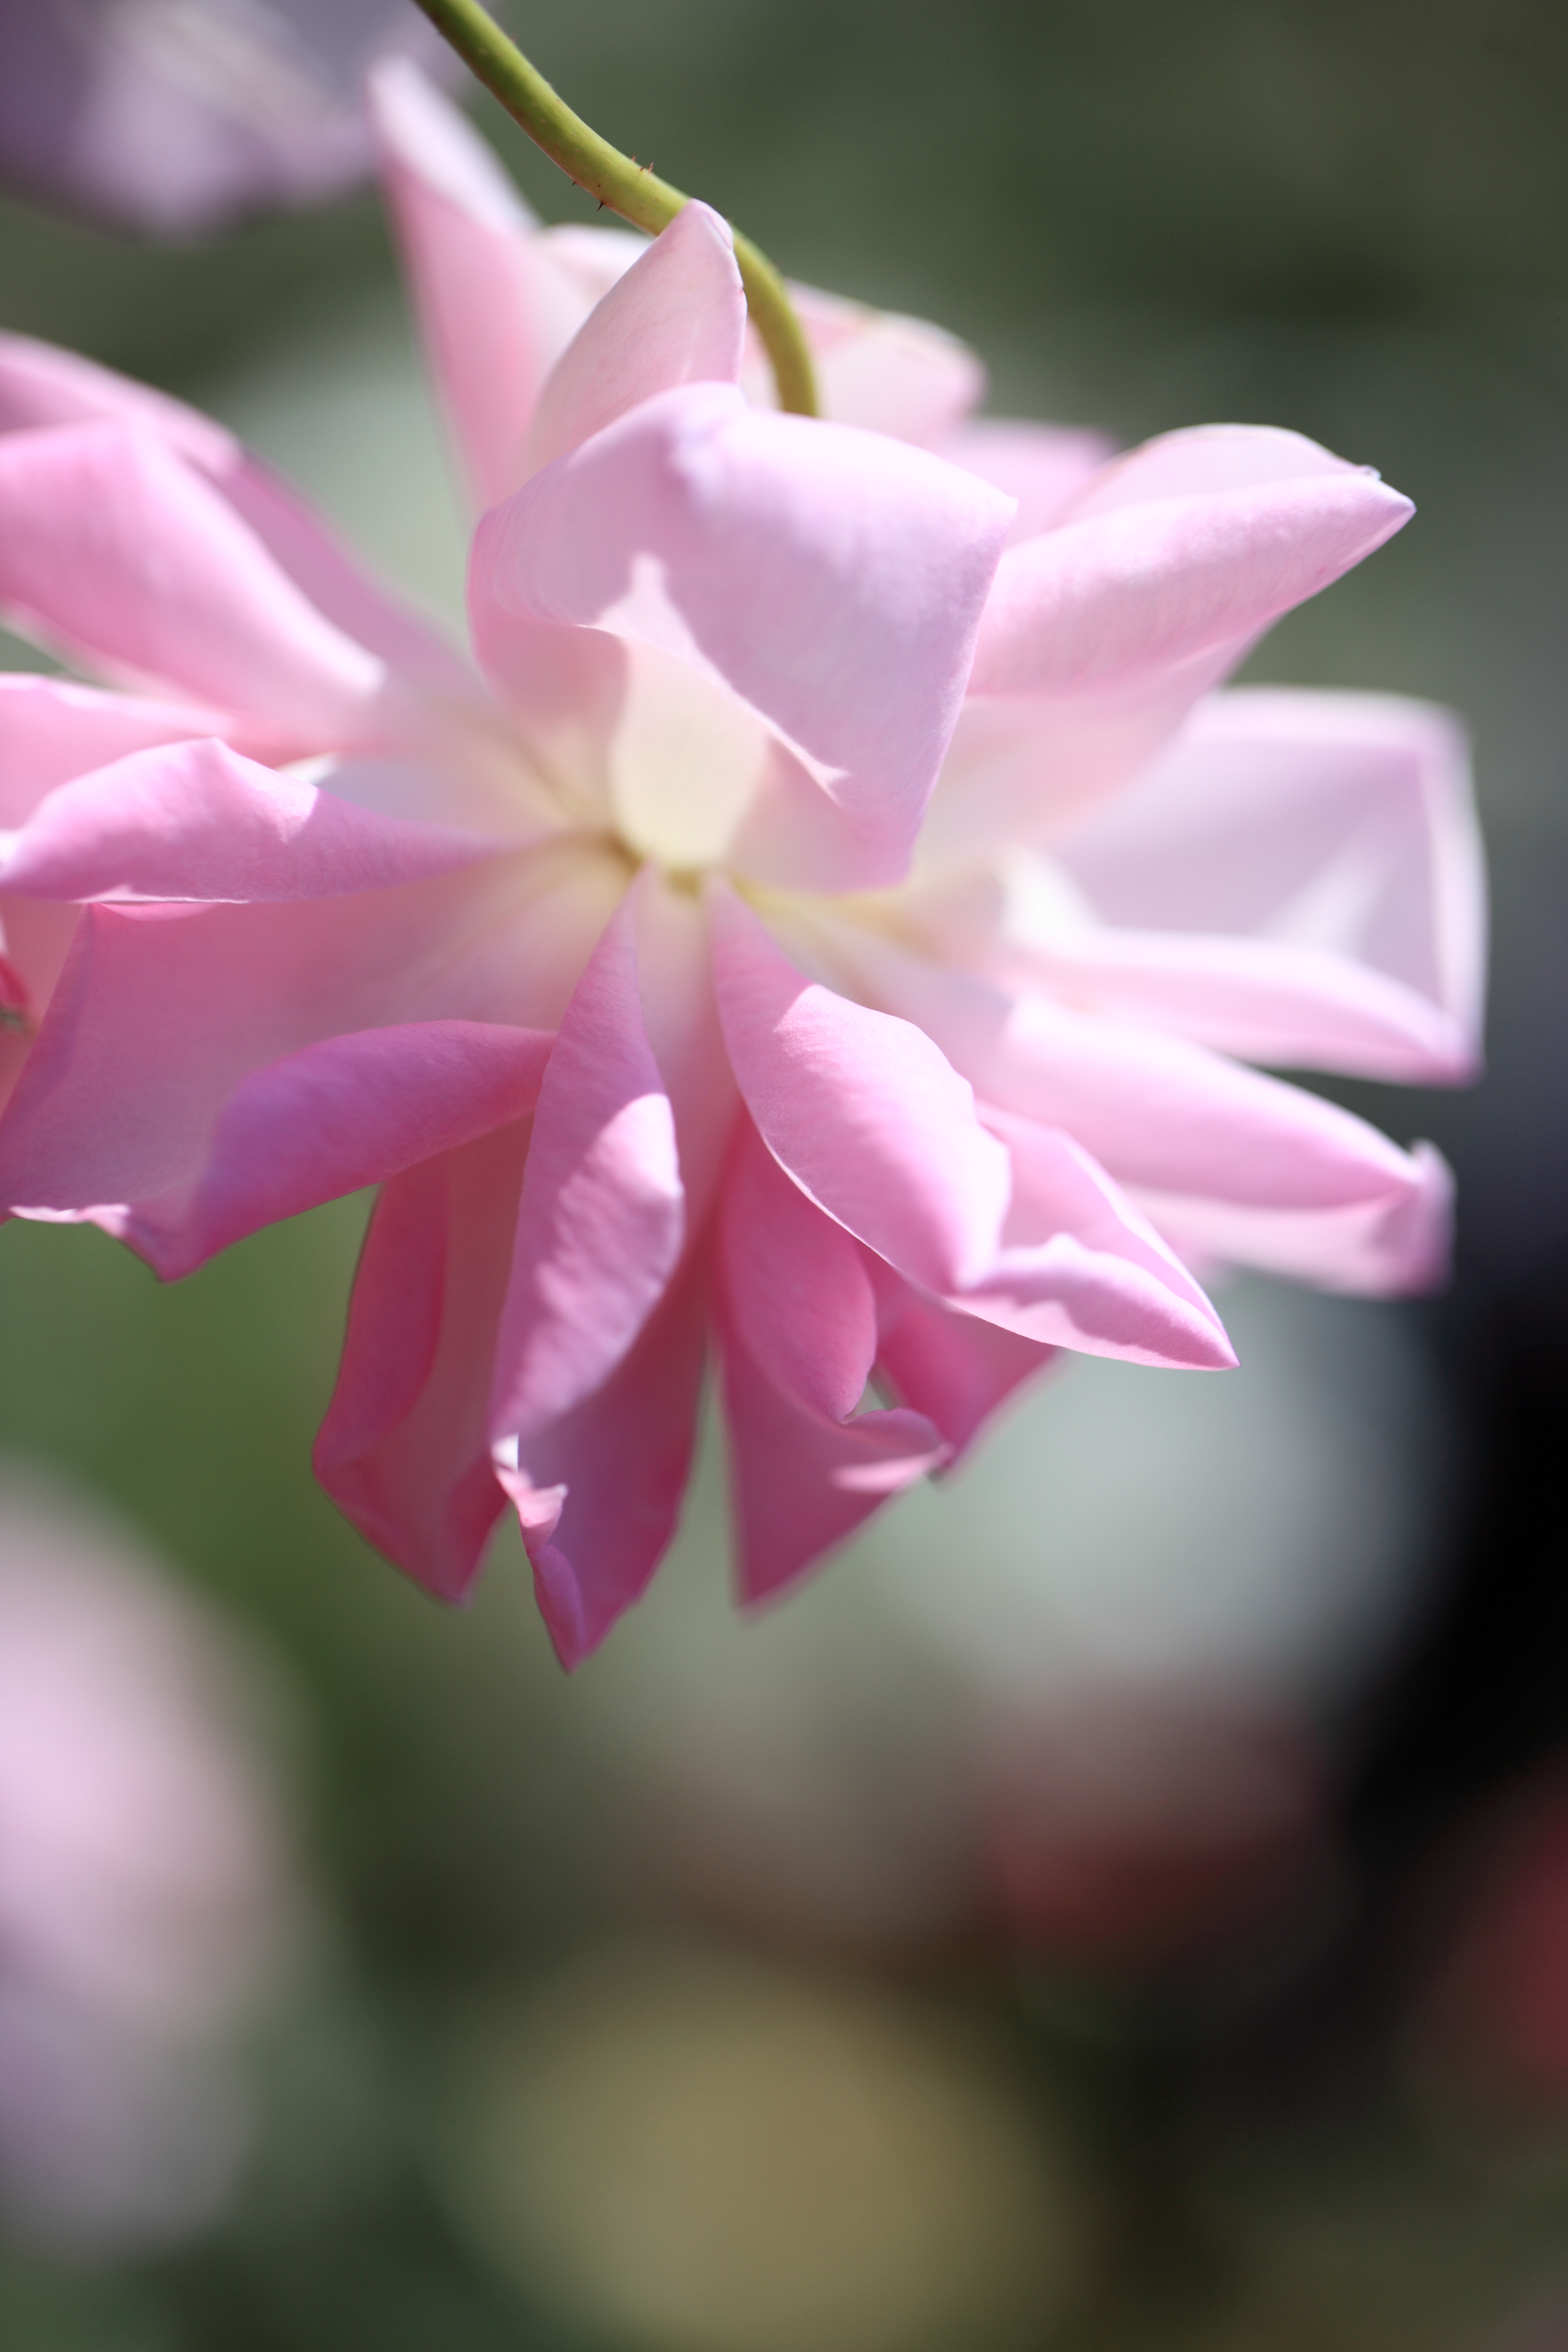
blossom, plant, photography, flower, petal, rose, high, botany, pink, flora, close up, rosa, 5d, hires, markii, hi, res, resolution, macro photography, flowering plant, land plant, canonef100mmf28lmacroisusm